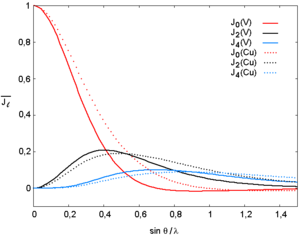
Intégrales radiales J 0 &#x00AF
En physique, le facteur de diffusion atomique est une mesure de la puissance de diffusion d'une onde par un atome. Il dépend de la nature des interactions entre l'onde et l'objet diffusant, donc de la radiation incidente : en général, il s'agit de la diffusion élastique de rayons X, de neutrons ou d'électrons. En cristallographie, les facteurs de diffusion atomiques sont utilisés pour calculer le facteur de structure d'une réflexion donnée lors de la diffraction par un cristal.